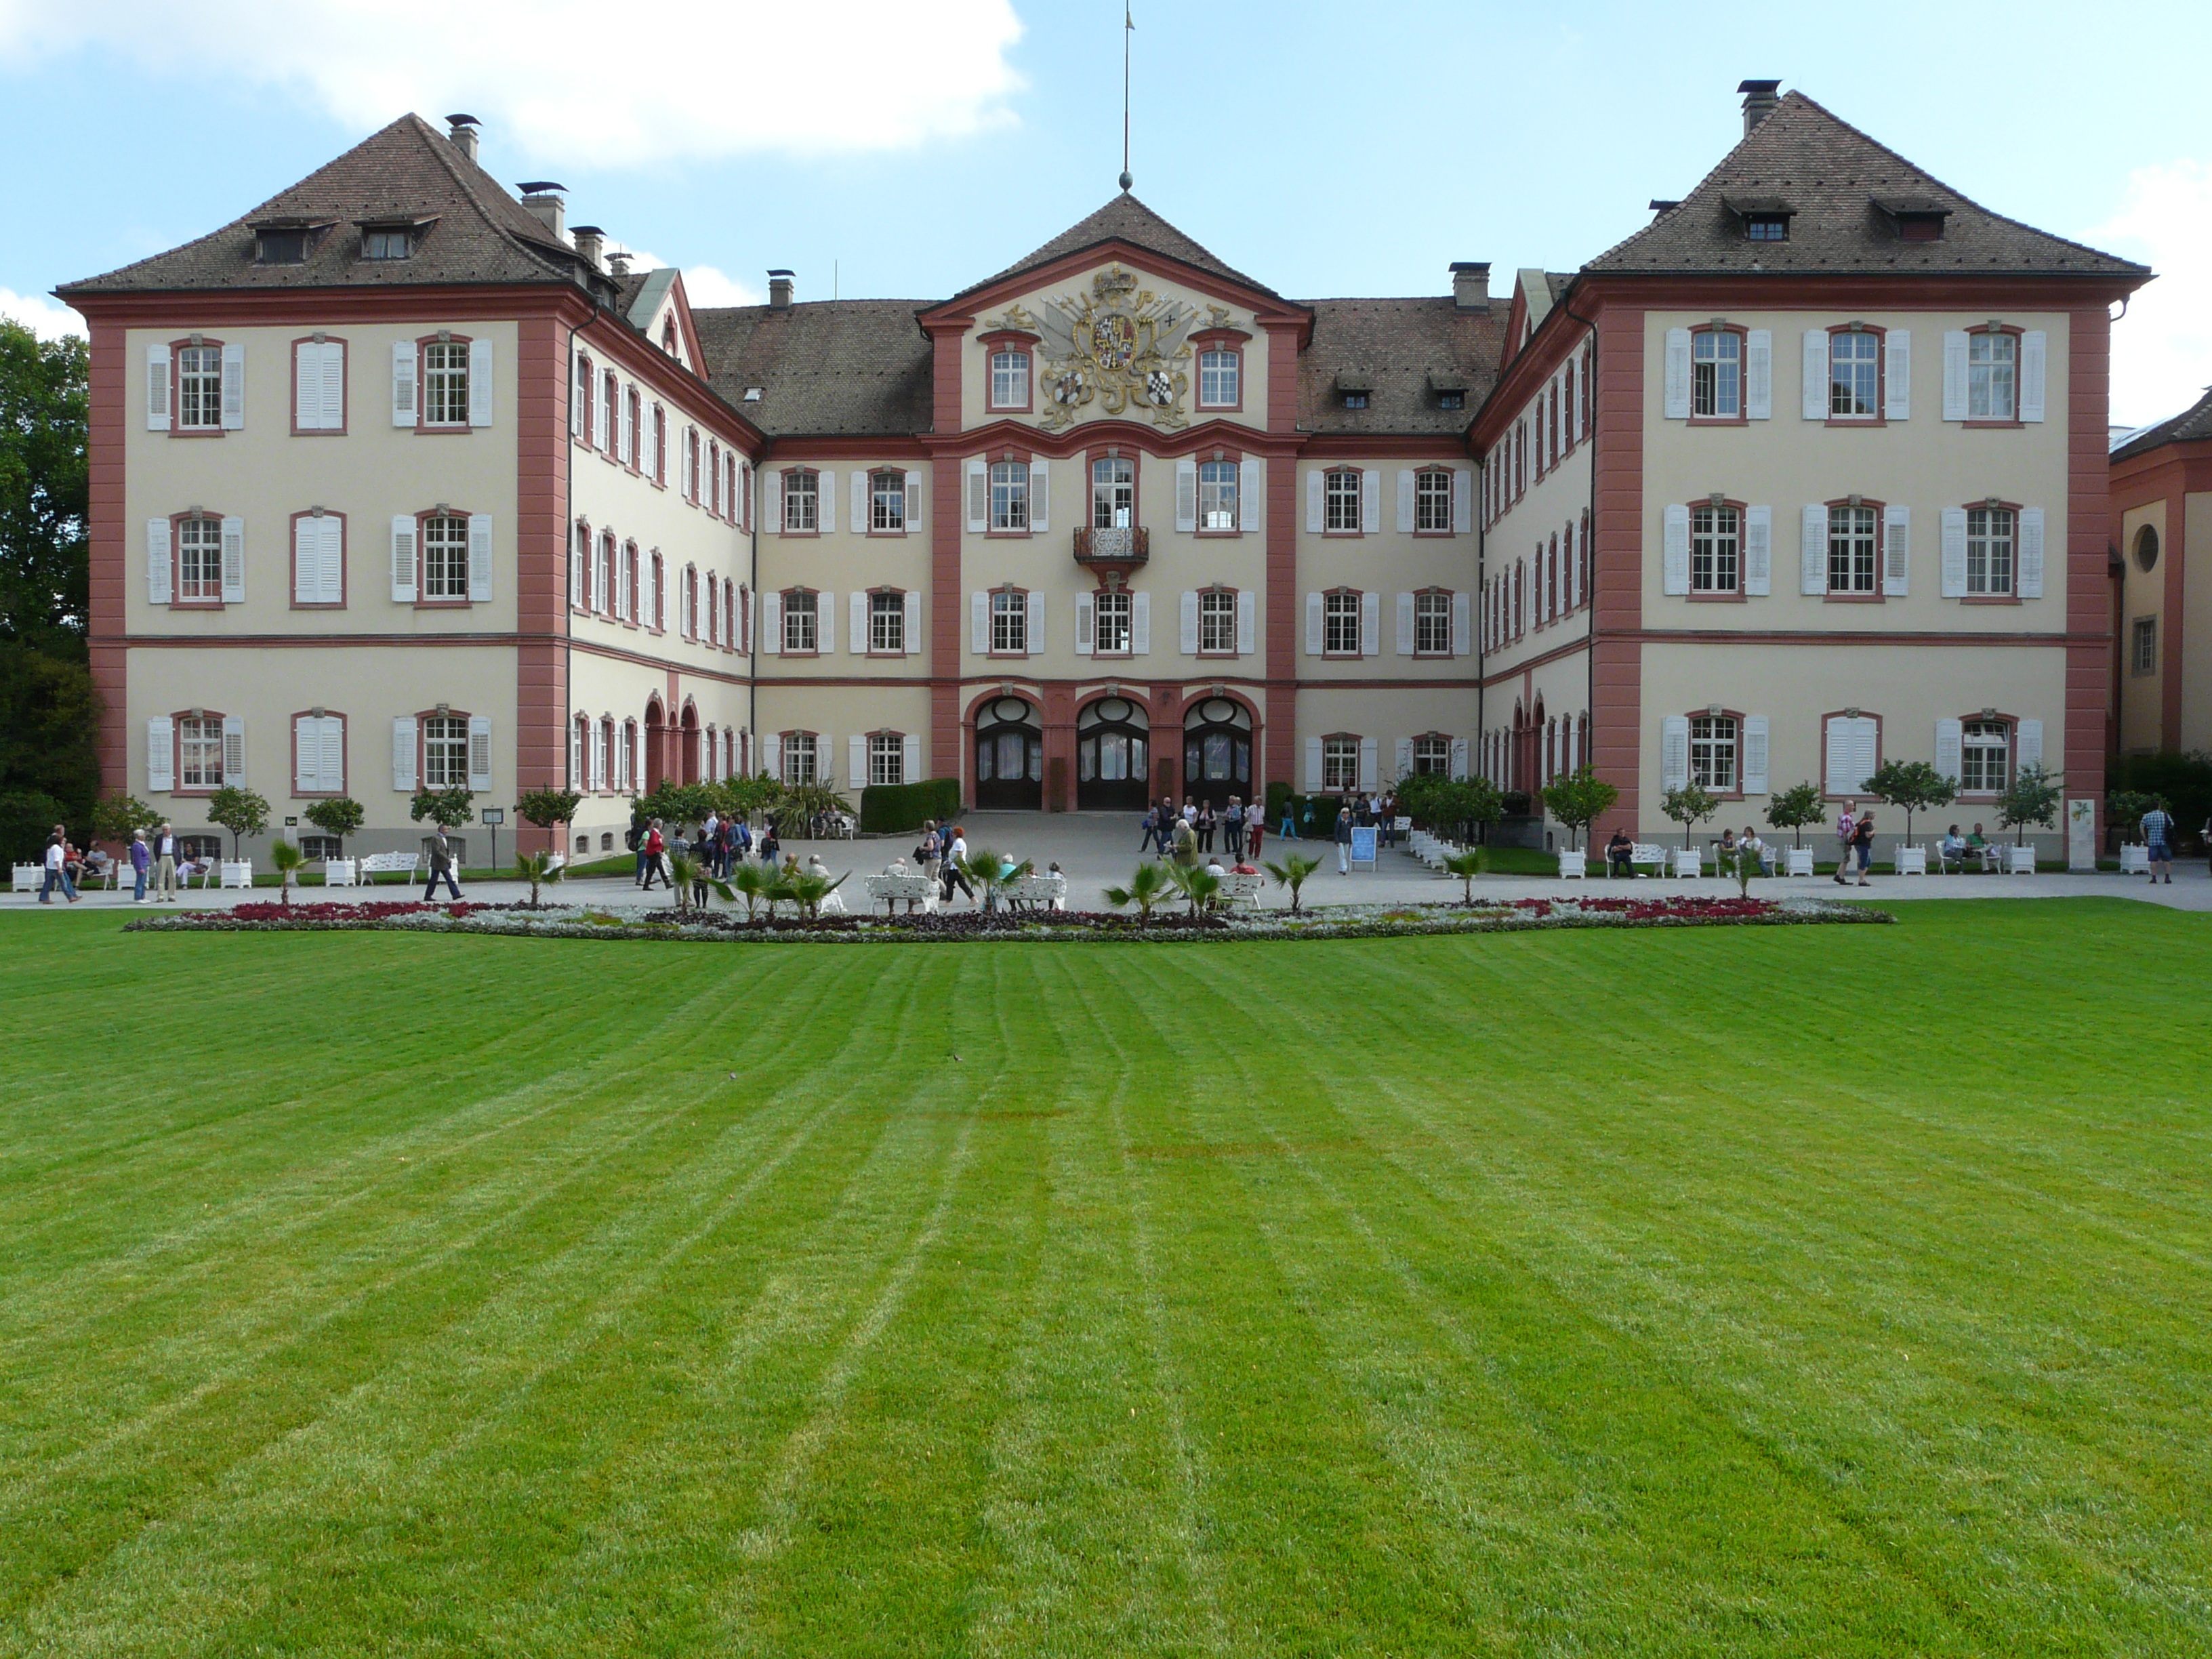
grass, architecture, lawn, villa, mansion, building, chateau, palace, home, castle, facade, property, places of interest, estate, yard, neighbourhood, manor house, stately home, mainau island, german knights castle, residential area